23rd Golden Raspberry Awards

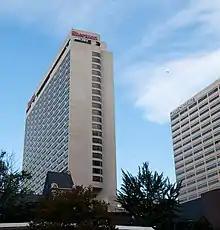
The 23rd Golden Raspberry Awards ceremony was held at the Sheraton Hotel.

The 23rd Golden Raspberry Awards were held on March 22, 2003 at the Sheraton Hotel in Santa Monica, California to recognize the worst the movie industry had to offer in 2002. "Pinocchio" became the first foreign language film to be nominated for a Golden Raspberry Award for Worst Picture, and Madonna won Razzies for both Worst Actress (tied with Britney Spears) and Supporting Actress. The one-time-only category introduced this year was "Most Flatulent Teen-Targeted Movie".